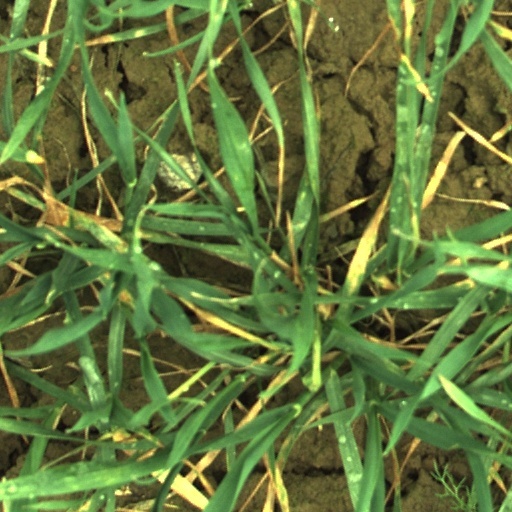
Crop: wheat